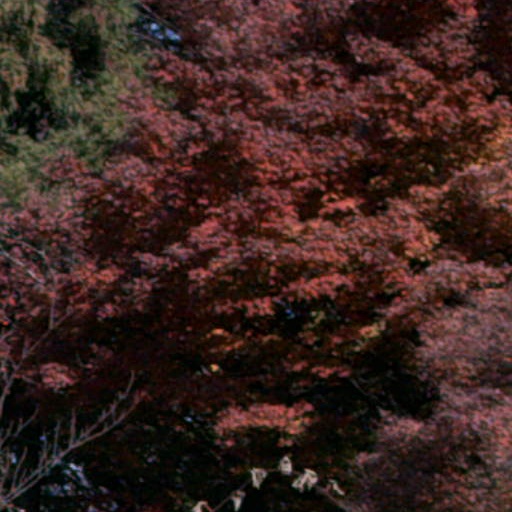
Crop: cassava